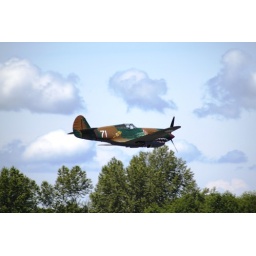
Flying Heritage Collection Fly Day May 22 2010 - Paul Allen's vintage airplane museum, many in flying order